Nancy Torresen

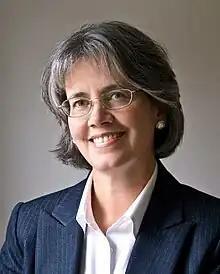

Nancy Torresen (born 1959) is a United States district judge of the United States District Court for the District of Maine. She is the first female judge to serve in the District of Maine.